Tonstad Church

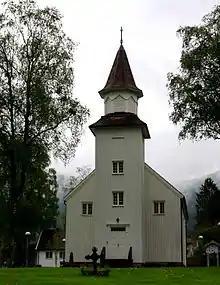
View of the church

Tonstad Church is a parish church of the Church of Norway in the large Sirdal Municipality in Agder county, Norway. It is located in the village of Tonstad. It one of the four churches in the Sirdal parish which is part of the Lister og Mandal prosti (deanery) in the Diocese of Agder og Telemark. The white, wooden church was built in a long church design in 1852 using plans drawn up by the architect Hans Linstow. The church seats about 300 people.